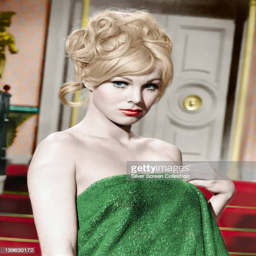
model and actress poses with a green towel wrapped around her torso with bare shoulders